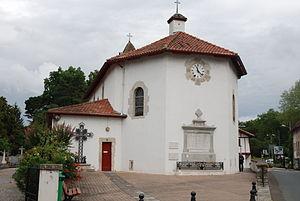
Saint-Pierre-d'Irube est une commune française située dans le département des Pyrénées-Atlantiques, en région Nouvelle-Aquitaine, à la périphérie est de Bayonne.